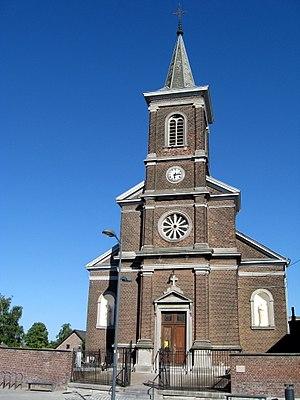
Eglise Saint-Jean Baptiste à Hermée
Le diocèse de Liège, dans la province de Liège en Belgique, compte 529 paroisses. Ces paroisses sont regroupées en unité pastorale, et certaines unités pastorales forment l'un des 17 doyennés.